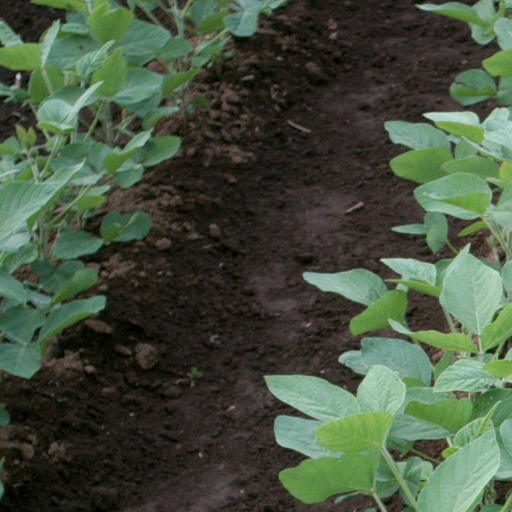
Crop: soybean